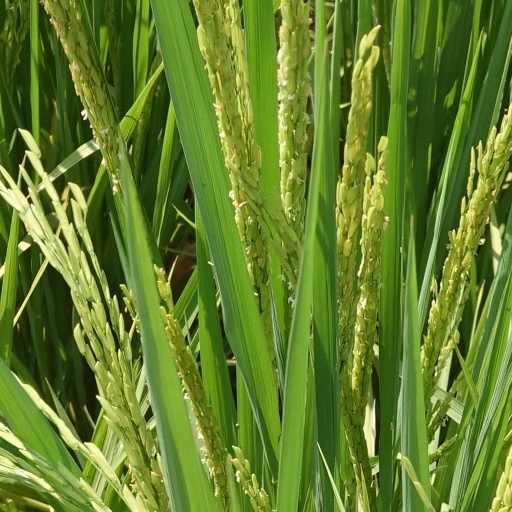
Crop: rice